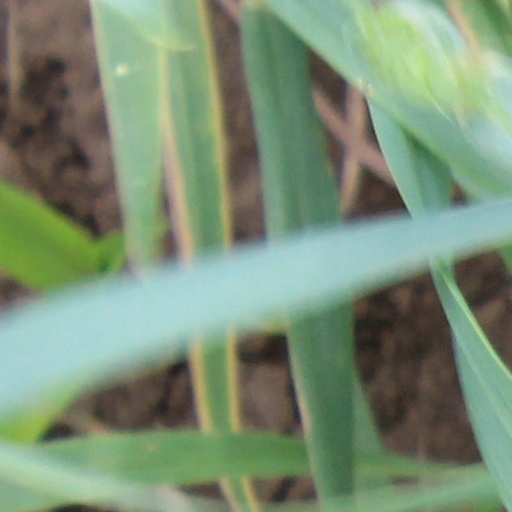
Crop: wheat